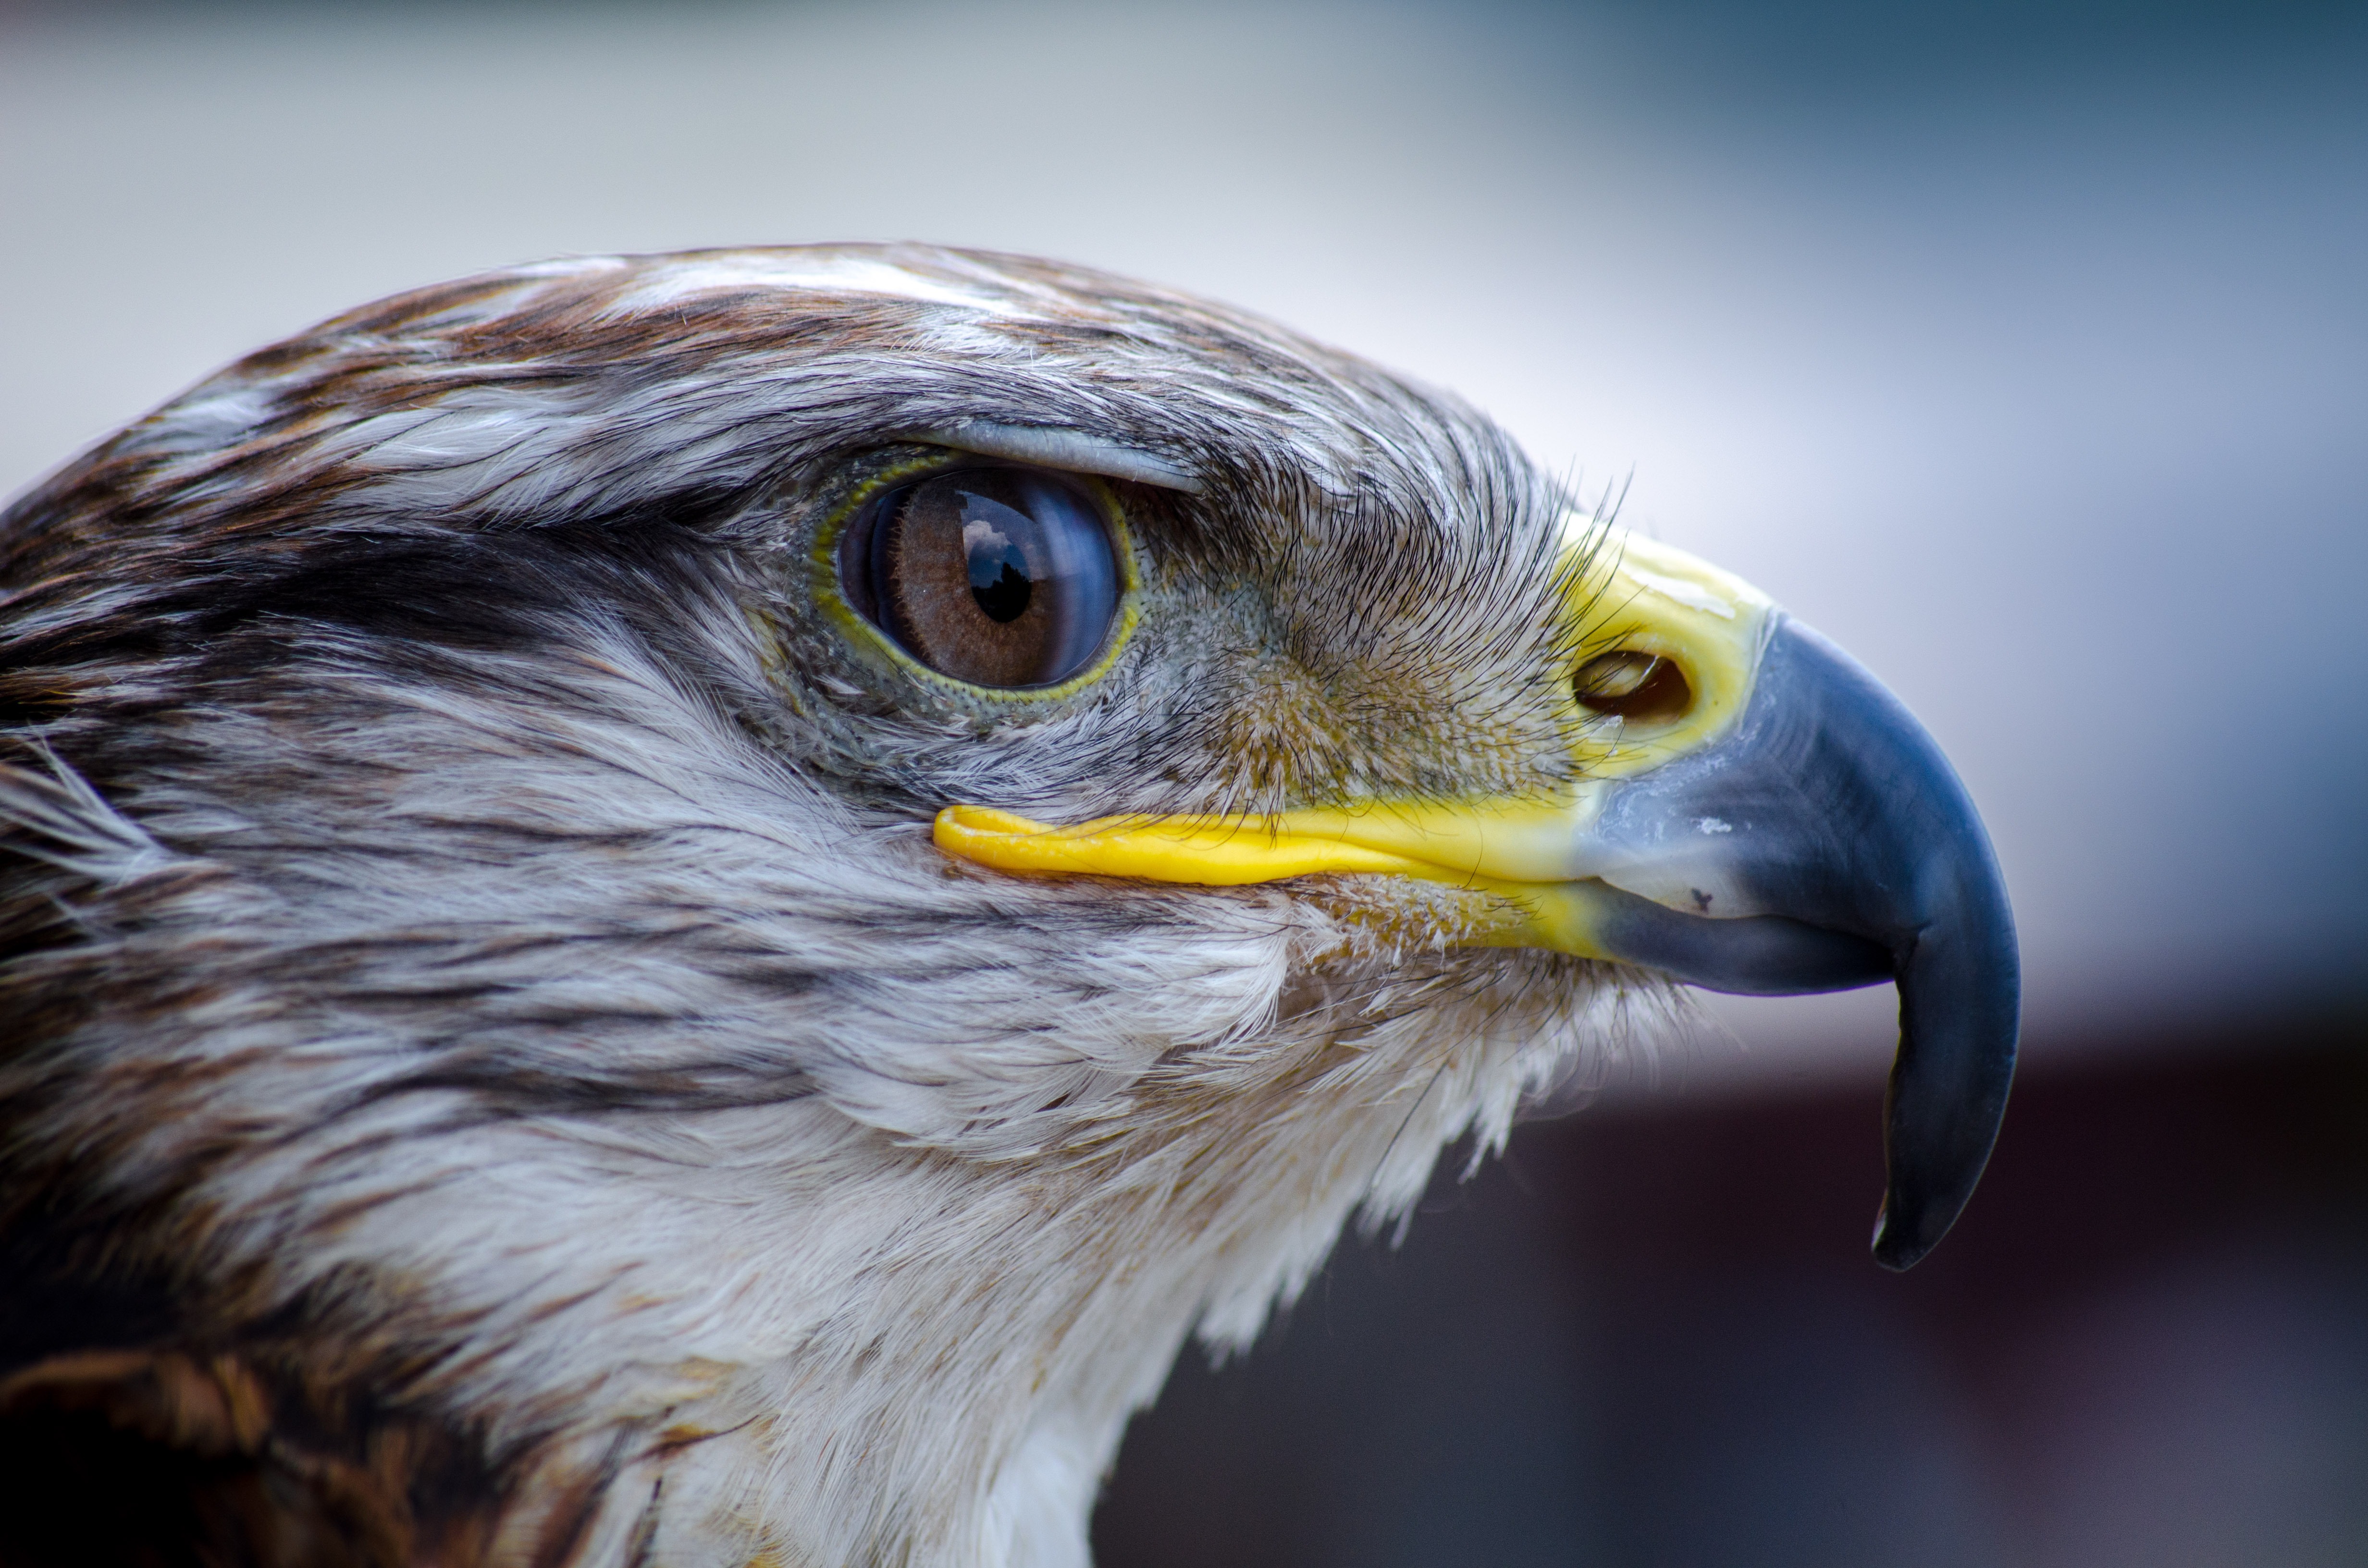
nature, bird, wing, animal, wildlife, beak, eagle, fauna, plumage, bird of prey, bald eagle, close up, vertebrate, falcon, accipitriformes